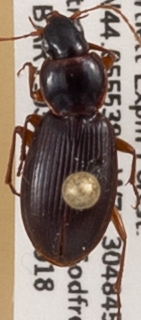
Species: Synuchus impunctatus
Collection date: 2019-09-18
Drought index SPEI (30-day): -0.226
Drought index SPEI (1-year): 1.01
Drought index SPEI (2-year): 0.6652